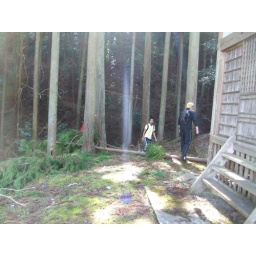
near wooden house in forest